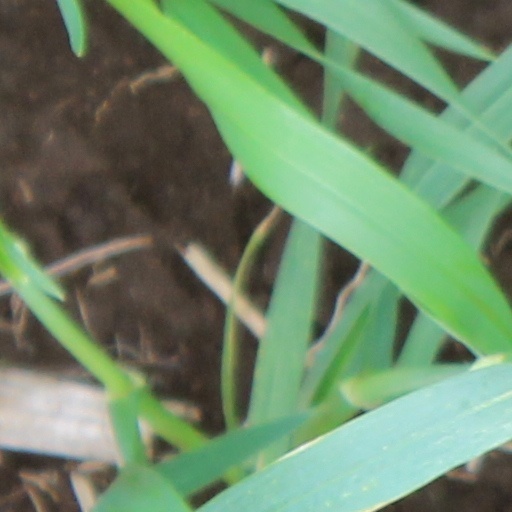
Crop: wheat